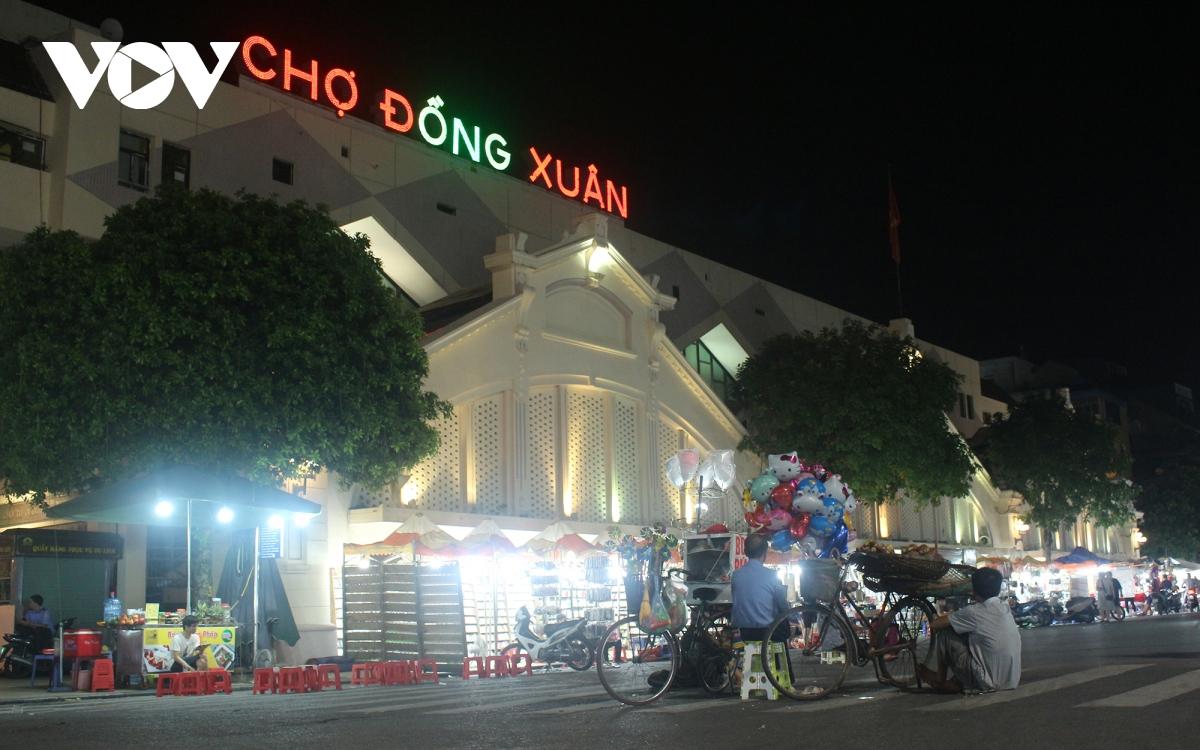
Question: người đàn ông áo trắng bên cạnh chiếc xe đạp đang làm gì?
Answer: ngồi dưới đất bán hàng rong